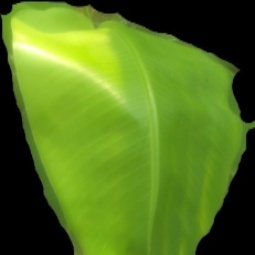
Label: Zinc